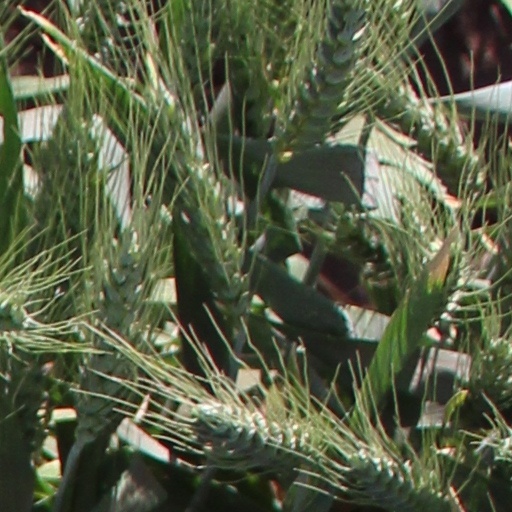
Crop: wheat